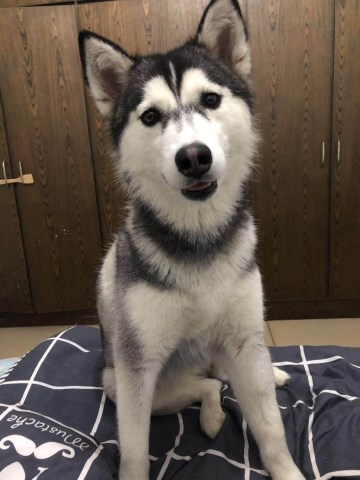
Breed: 1160-n000003-Siberian_husky